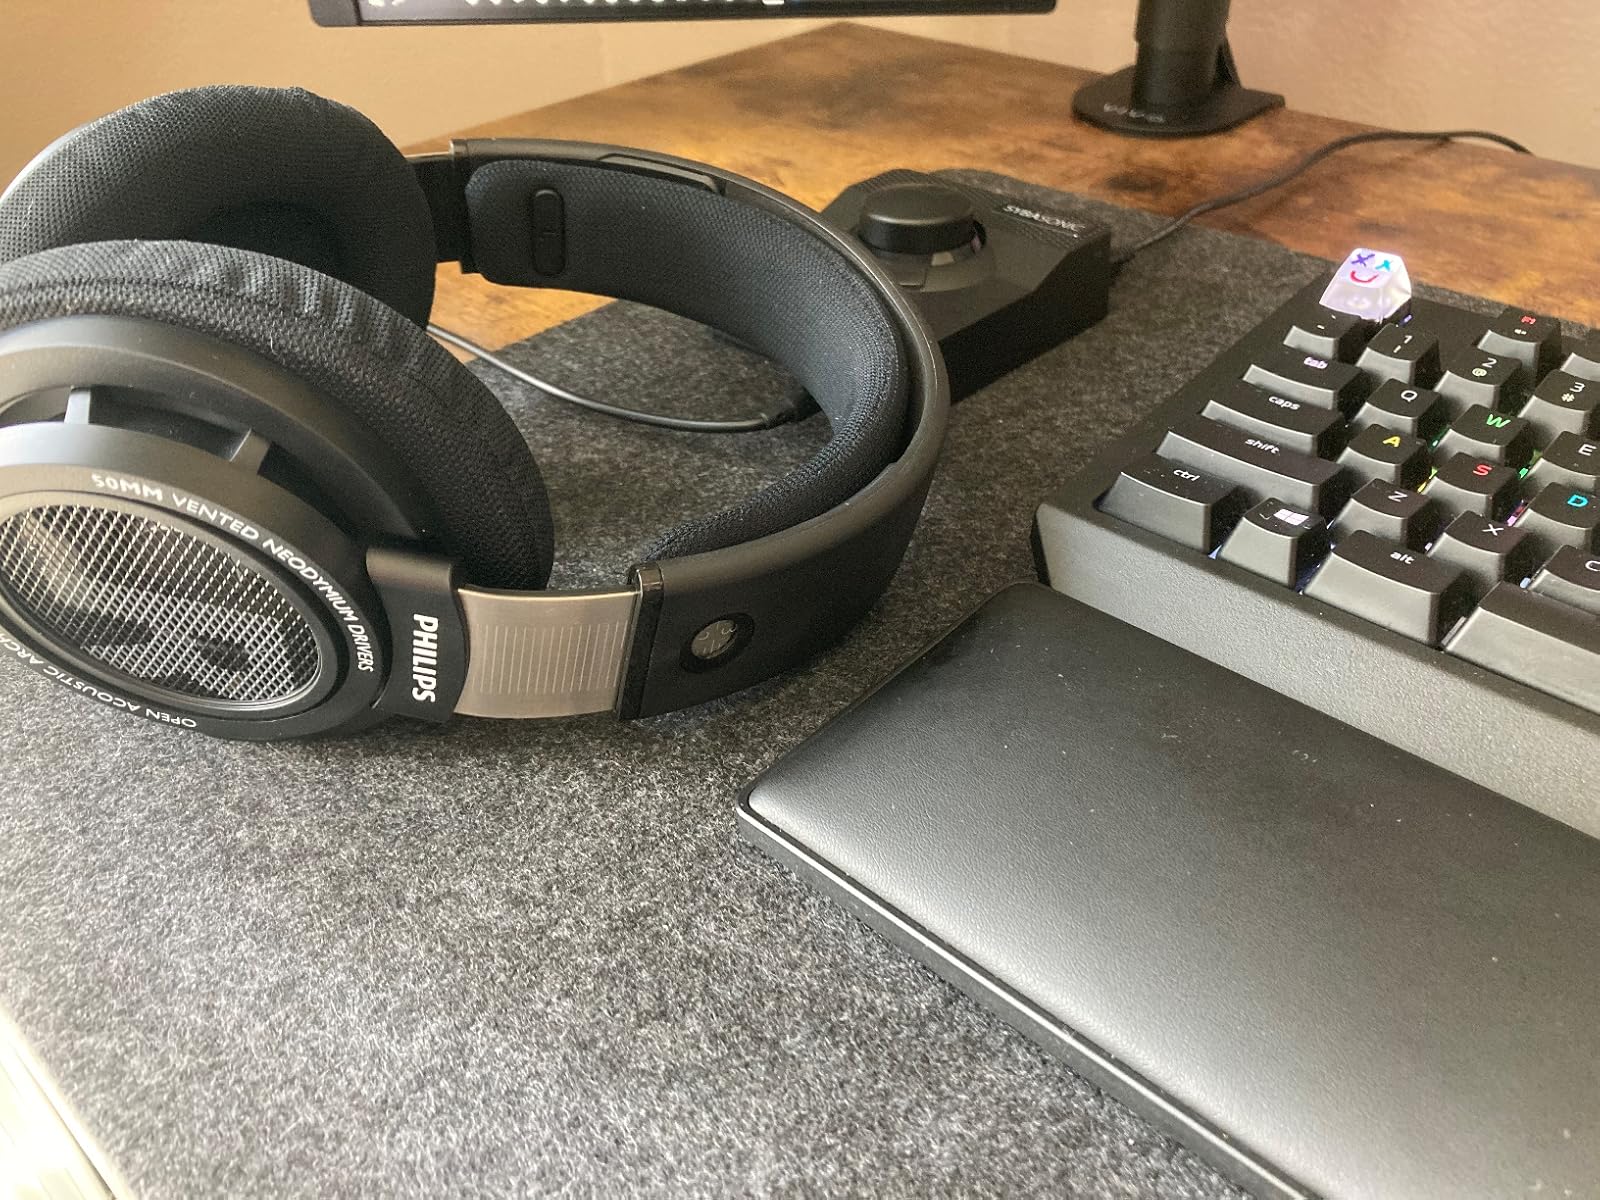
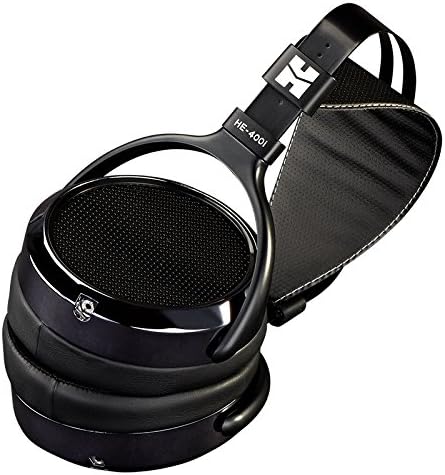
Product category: headphones
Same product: no